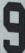
Number: 9